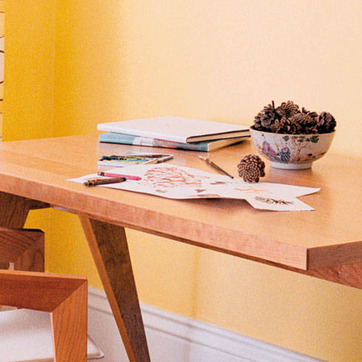
Material: paper